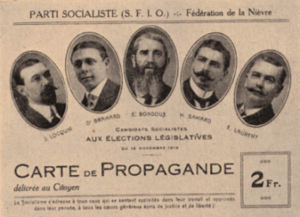
Carte de propagande aux élections législatives de 1919 par la SFIO de la Nièvre. Avec
Jean Locquin est un historien d'art et homme politique et avocat français né le 6 juin 1879 à Nevers et décédé le 23 août 1949 à Saint-Cloud.
Les élections législatives françaises de 1919 ont eu lieu les 16 et 30 novembre 1919. Elles ont élu la Chambre des députés de la douzième législature de la Troisième République.